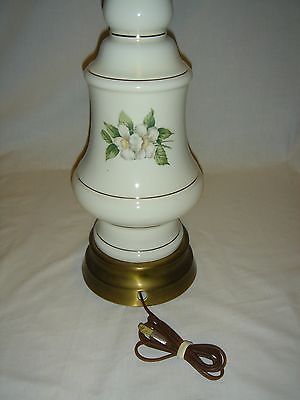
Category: lamp